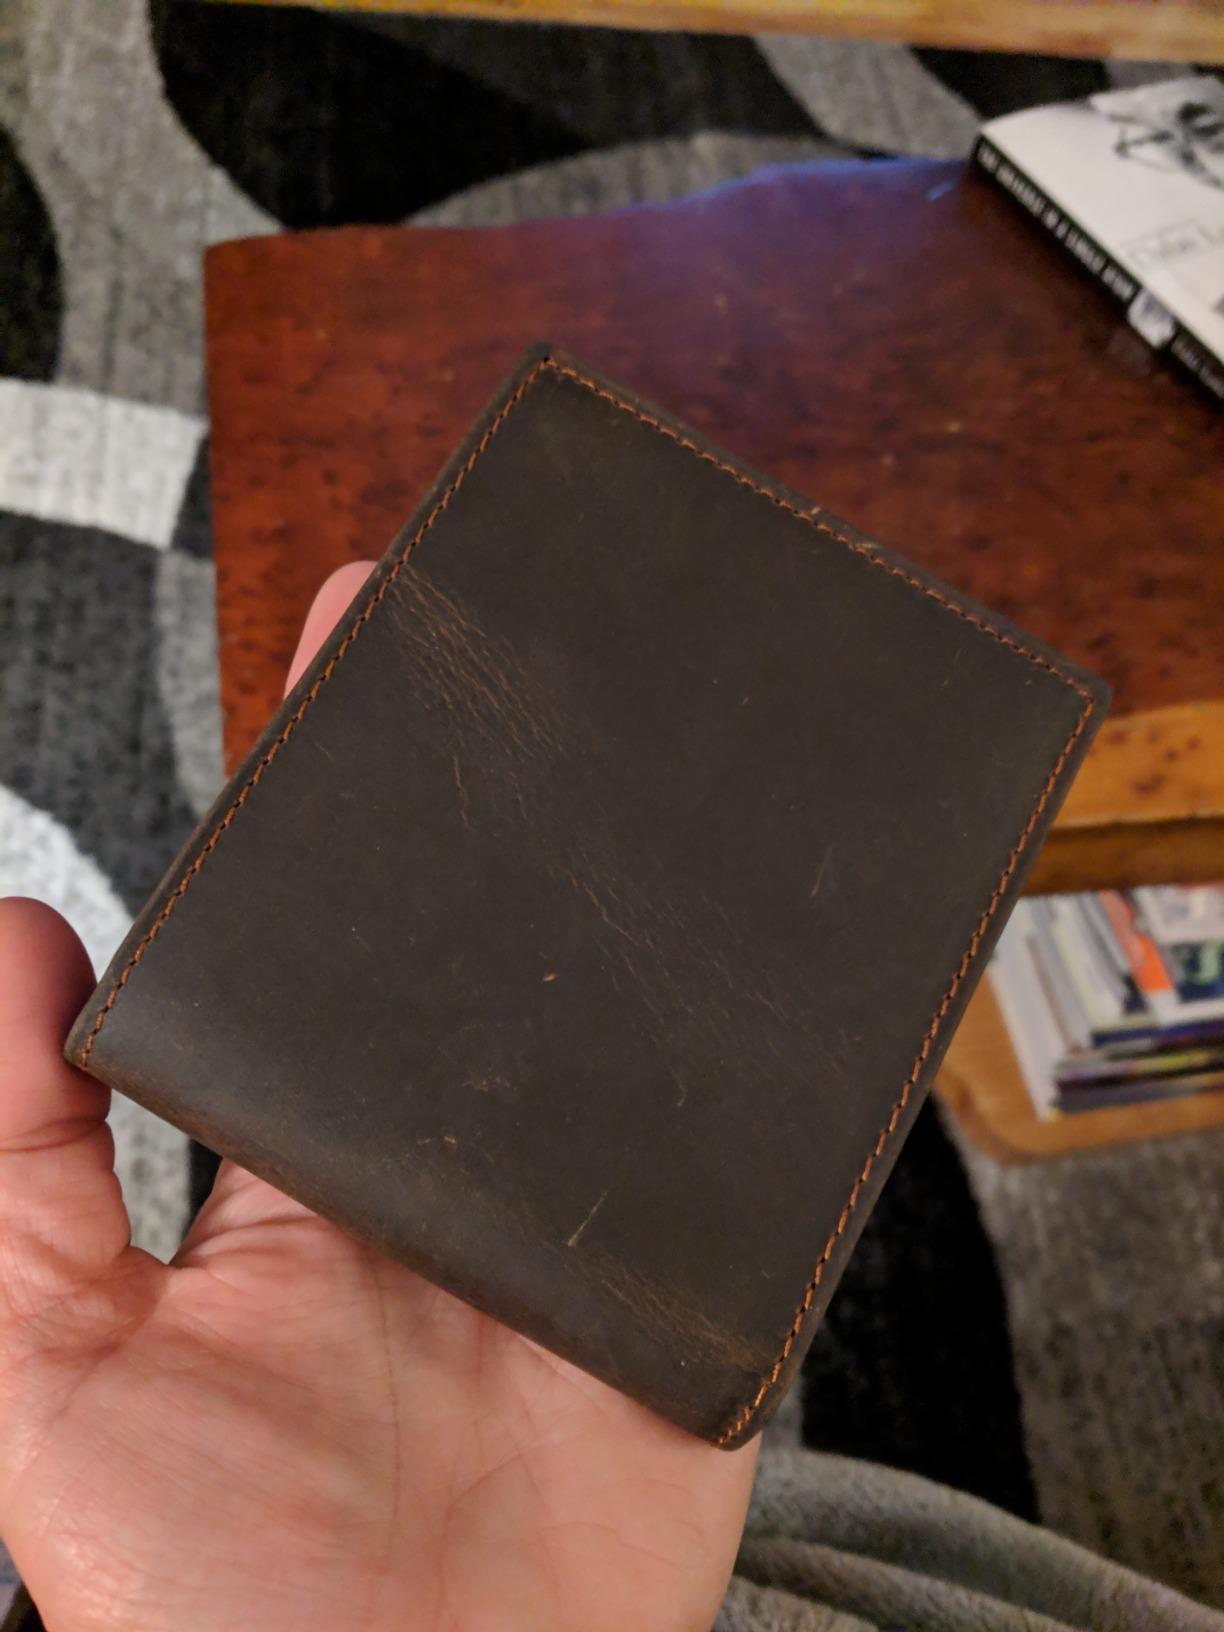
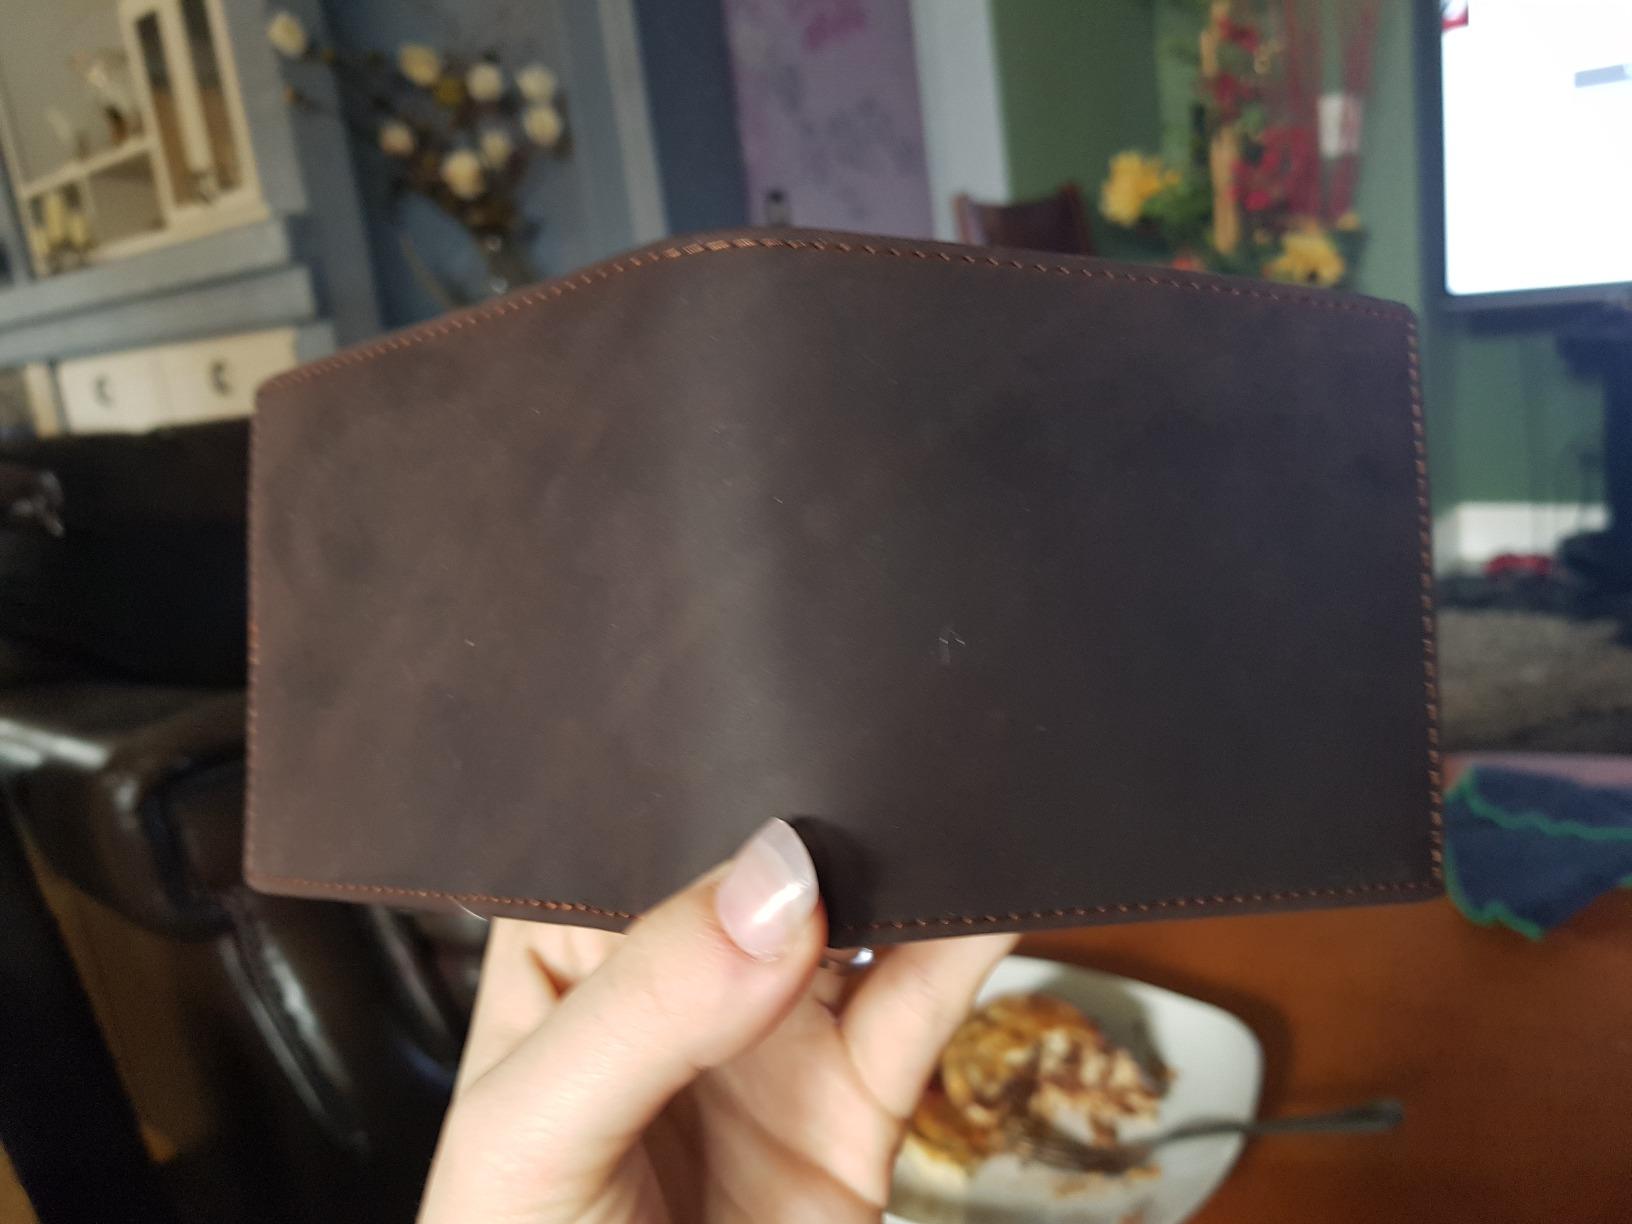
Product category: accessories_wallet
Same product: yes